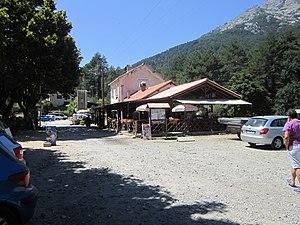
Gare de Vizzavona (910 m): zone bivouac pour les randonneurs du GR20 Italiano: Stazione di Vizzavona (910 m): zona di ristoro per gli escursionisti del sentiero GR20
Le sentier de grande randonnée 20 traverse la Corse du nord au sud en passant par la chaîne de montagnes, dans le Parc naturel régional de Corse.